History of Native Americans in Washington, D.C.

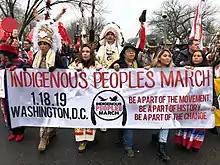
Front of Indigenous Peoples Marchprocession, 2019

Several Washington, D.C., institutions include a land acknowledgement which states that they are located on the ancestral lands of the Nacotchtank (Anacostans) which is also close to the ancestral lands of the neighboring Piscataway and Pamunkey peoples.